The Exonian

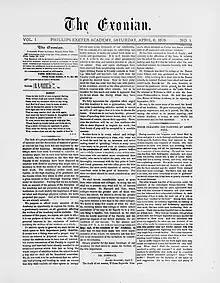
The first issue of "The Exonian" was published on April 6, 1878.

The paper was begun as a weekly in 1878, when three Exeter students, two of whom were roommates in Abbot Hall, decided to publish a newspaper for the academy. The first issue appeared on Saturday, April 6, of that year.